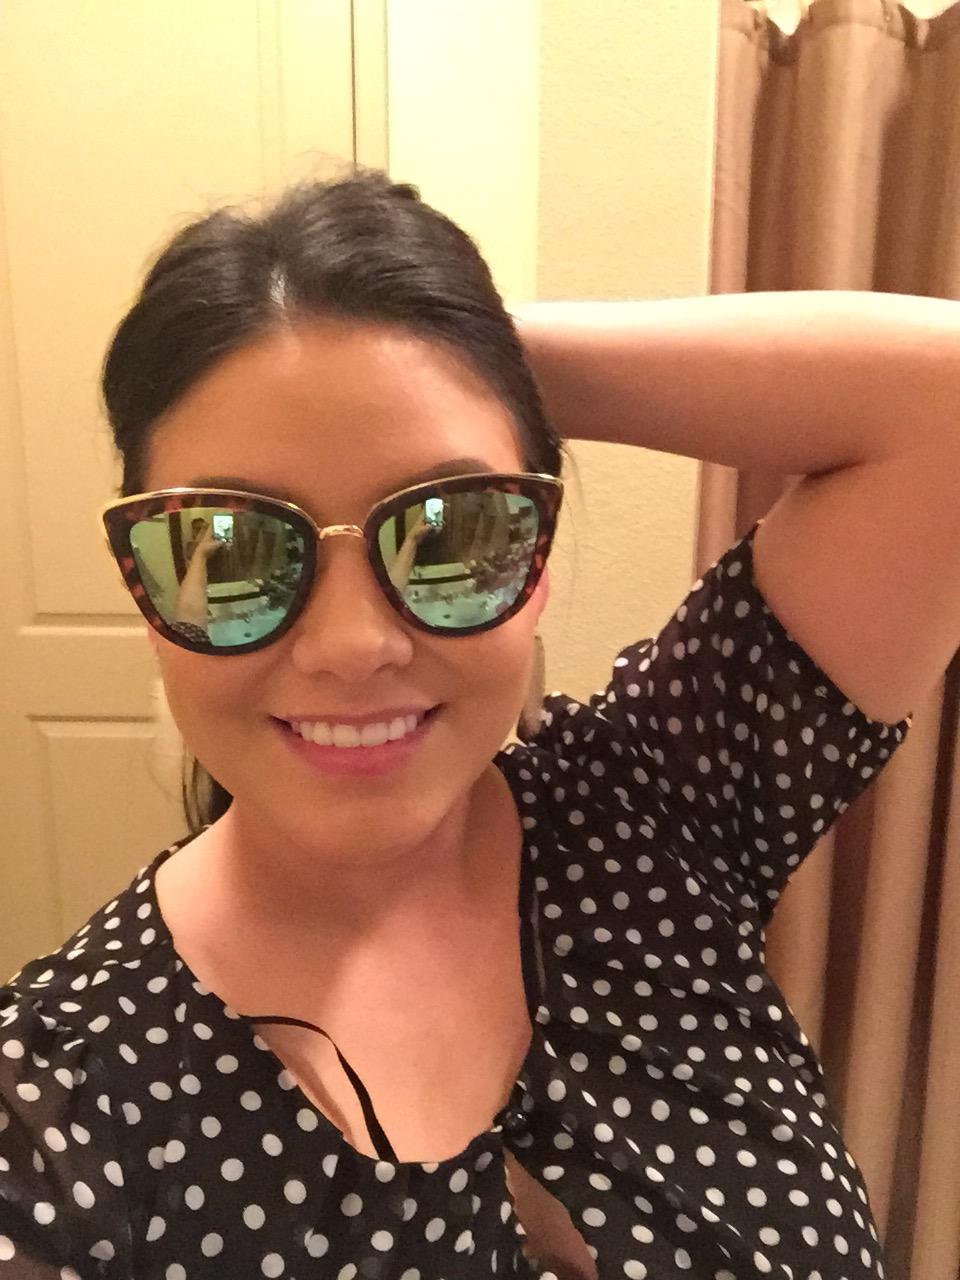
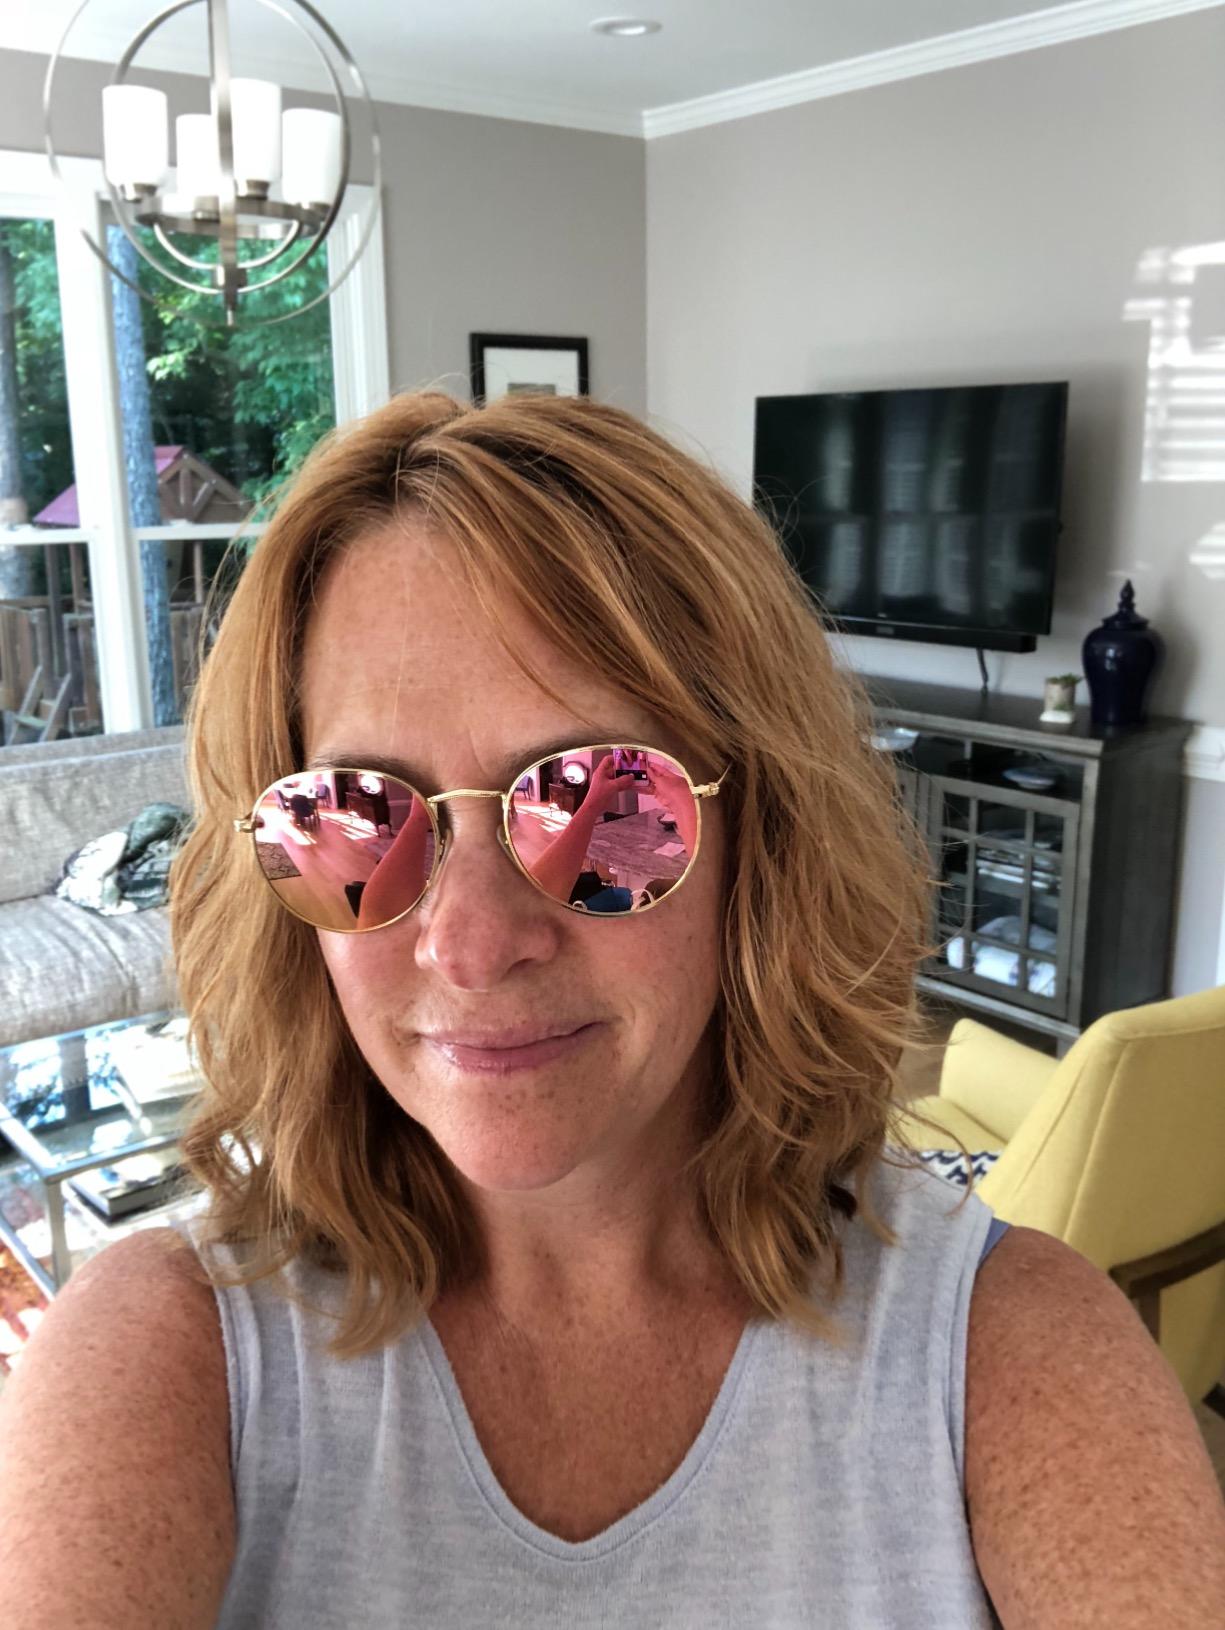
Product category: accessories_sunglasses
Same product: no